Sekal Has to Die

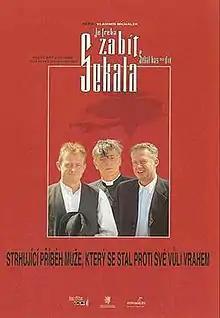
Czech Poster

Sekal Has to Die is a 1998 Czech film directed by Vladimír Michálek. It was the Czech Republic's submission to the 71st Academy Awards for the Academy Award for Best Foreign Language Film, but was not accepted as a nominee.